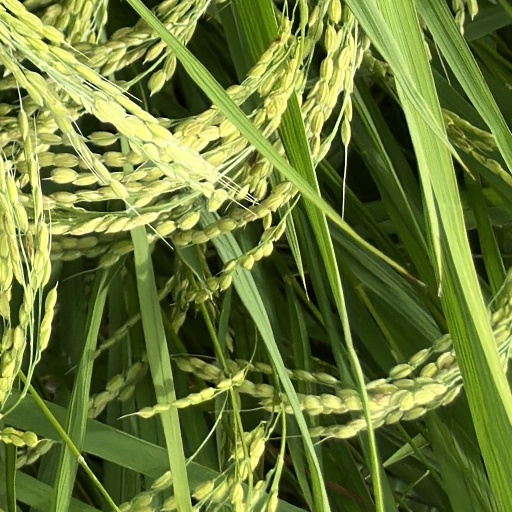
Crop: rice